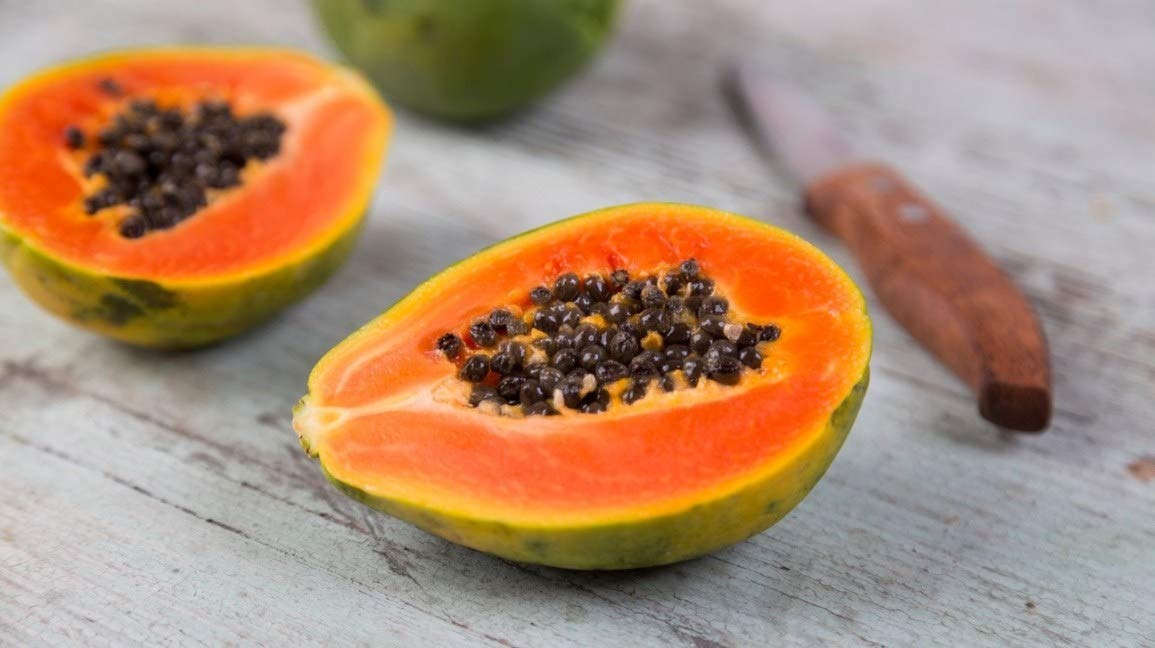
Item Name: Hawaiian Papaya Fruit Seeds ~ Grow Hawaii
Bullet Point 1: 1 Pack of Papaya Seeds. The Hawaiian Papayas grow to be large and juicy, really delicious tropical fruit
Bullet Point 2: Grow your own Hawaiian tropical fruit trees. Make juice, jellies and jams
Bullet Point 3: For friends and family for Holidays, Birthdays, Business or Keep For Yourself
Bullet Point 4: All of our Hawaiian tropical plants come with planting instructions ready for your green thumb
Bullet Point 5: Grown in a nursery on the Big Island of Hawaii
Bullet Point 6: Regular watering, partial shade to full sun, perennial. Easy to grow.
Bullet Point 7: Houseplant, patio plants, office plants, indoor plants, outdoor plants, landscaping, flower pot
Product Description: 1 Pack of Papaya Seeds. The Hawaiian Papayas grow to be large and juicy, really delicious tropical fruit. Grow your own Hawaiian tropical fruit trees. Make juice, jellies and jams. Give to friends and family for Holidays, Birthdays, Business or Keep For Yourself
Value: 1.0
Unit: Count

Price: 9.99